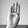
ASL letter: B